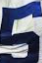
Number: 5